Catharina Cramer

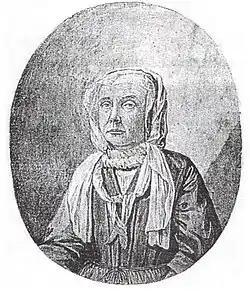

Catharina Geertruida Schrader (1656–1746), also known as the Frisian Midwife (from the Dutch province Friesland), was a successful Dutch midwife in the Early Modern Era, known for her detailed notebooks and memoirs relating the numerous births she participated in.